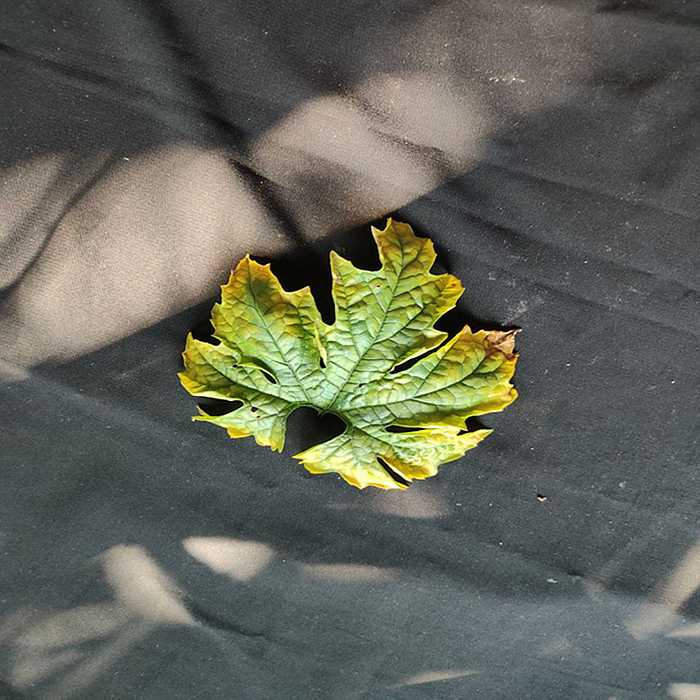
Plant: Bitter Gourd
Label: Fusarium wilt